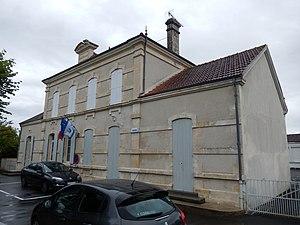
La mairie de la commune de Courcerac, en Charente-Maritime.
Courcerac est une commune du Sud-Ouest de la France située dans le département de la Charente-Maritime.